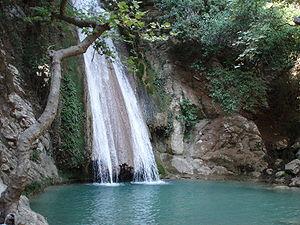
La Néda est un fleuve du Péloponnèse.